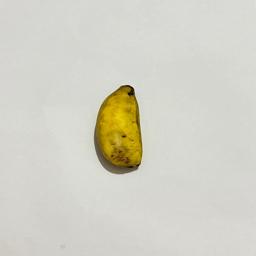
Banana variety: Sabri Kola